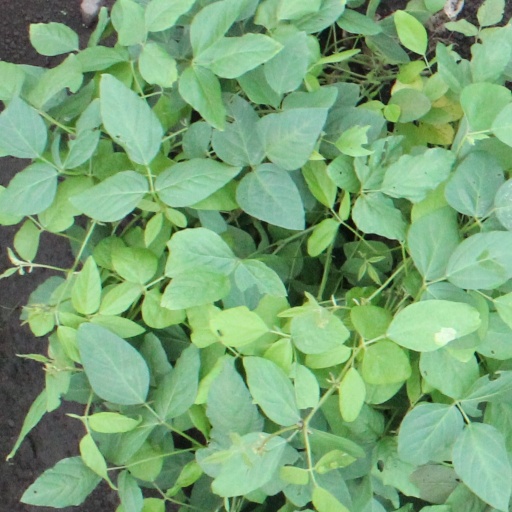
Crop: soybean